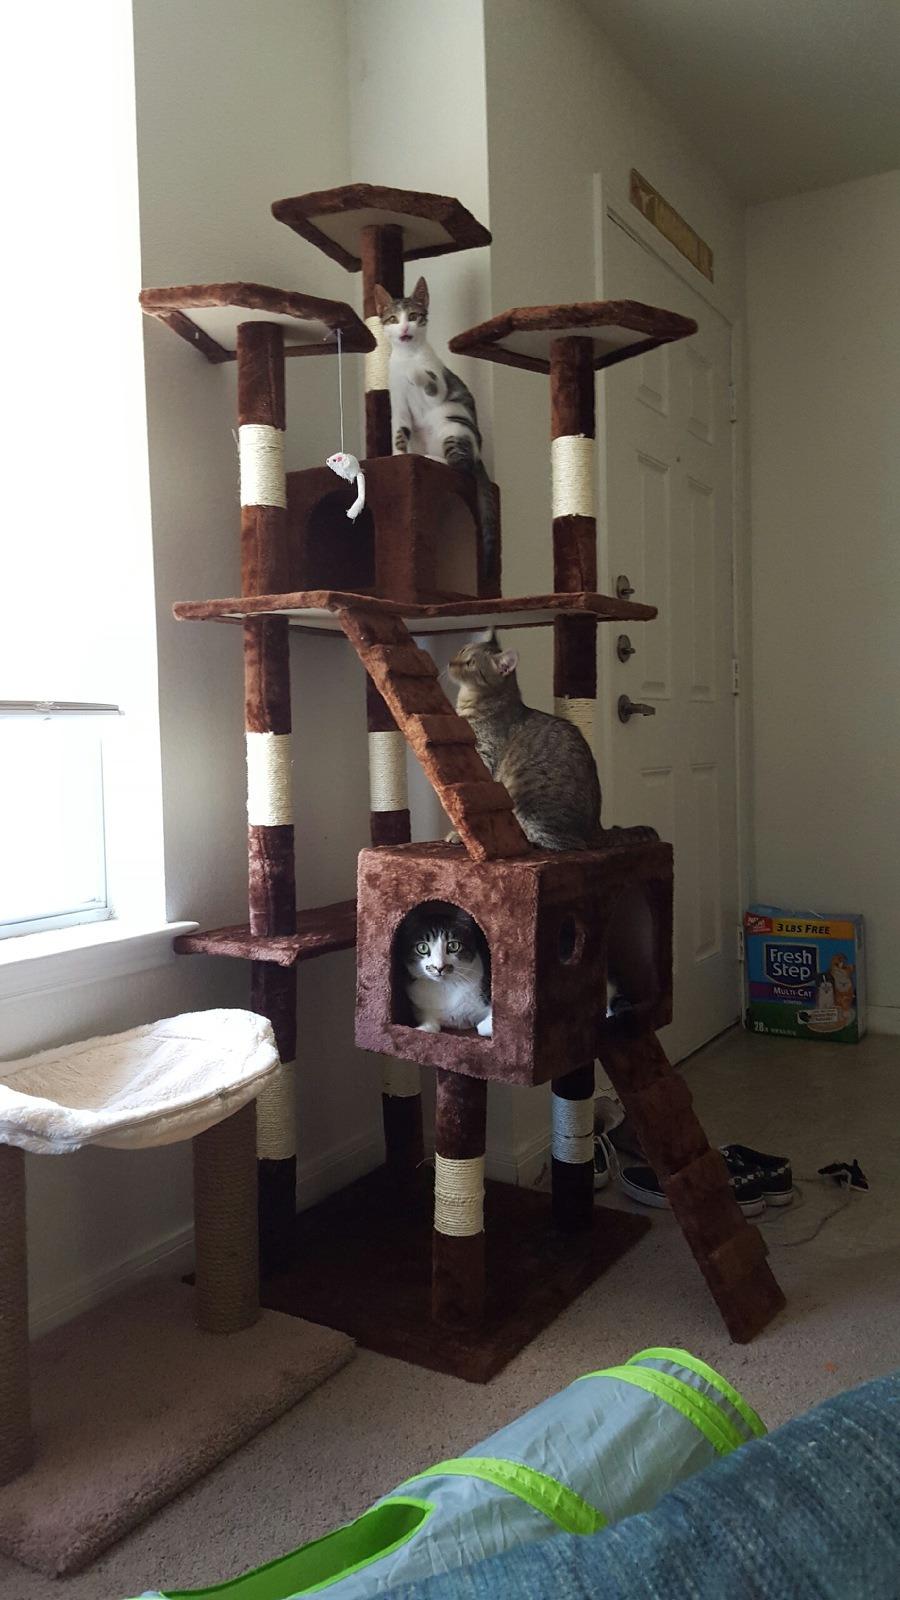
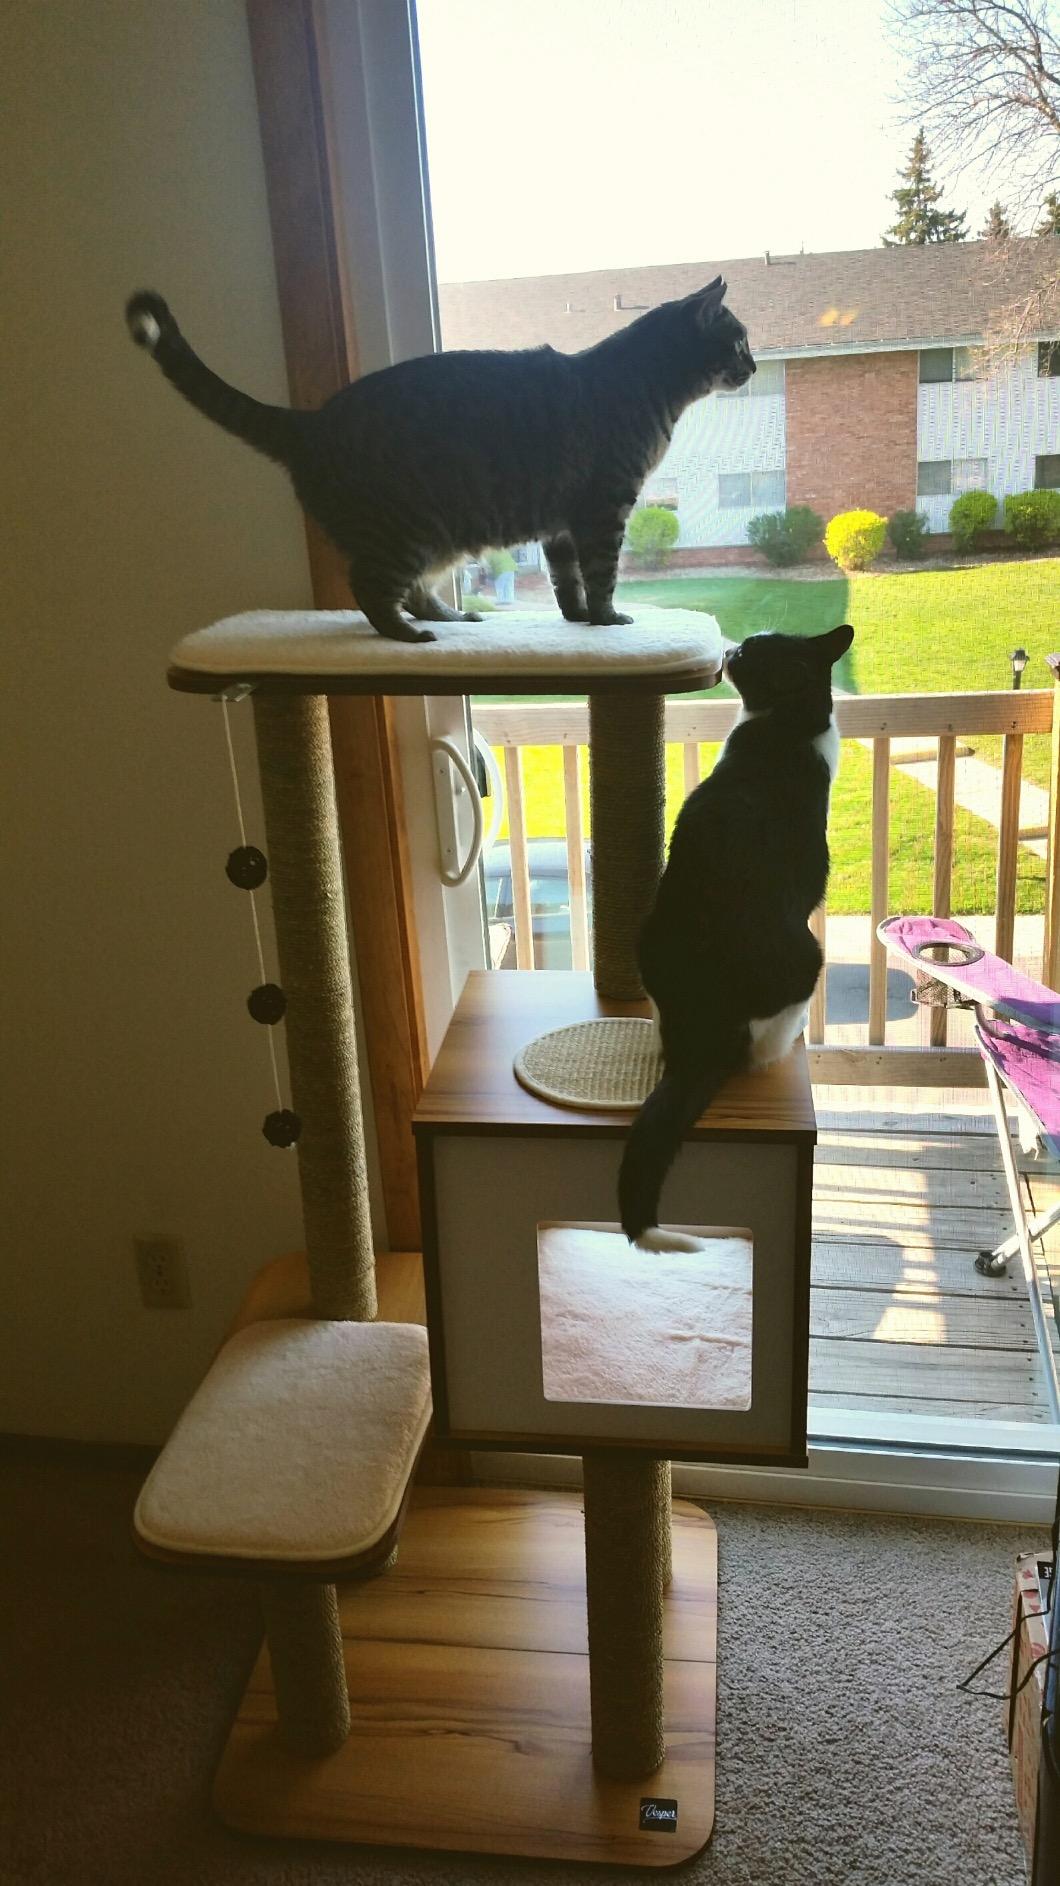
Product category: items_cat tree
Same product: no